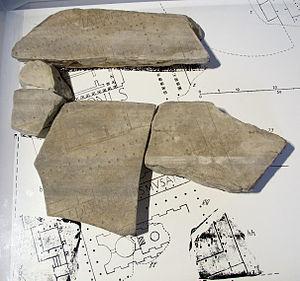
Le portique d'Octavie, appelé portique de Metellus sous la République romaine et parfois portique de Sévère après le IVᵉ siècle av. J.-C., est un ensemble de monuments romains antiques situé sur le Champ de Mars à Rome, près du théâtre de Marcellus. En plus de l'enceinte à colonnades, le portique se compose de divers édifices, dont une entrée monumentale et deux temples, l'un dédié à Junon Regina et l'autre à Jupiter Stator.
Le Plan de Rome est une maquette, ou plus précisément un plan-relief de la Rome antique du IVᵉ siècle, en plâtre verni, qui représente à l'échelle 1/400 les trois cinquièmes de la ville, en un puzzle d'une centaine de pièces, réalisée par Paul Bigot, architecte et lauréat du Grand prix de Rome pour l'année 1900. Initialement circonscrit au Circus Maximus, le travail de Bigot s'étend peu à peu à une surface de plus de 70 m². C'est aussi un projet de restitution virtuelle mené à l'université de Caen depuis les années 1990.